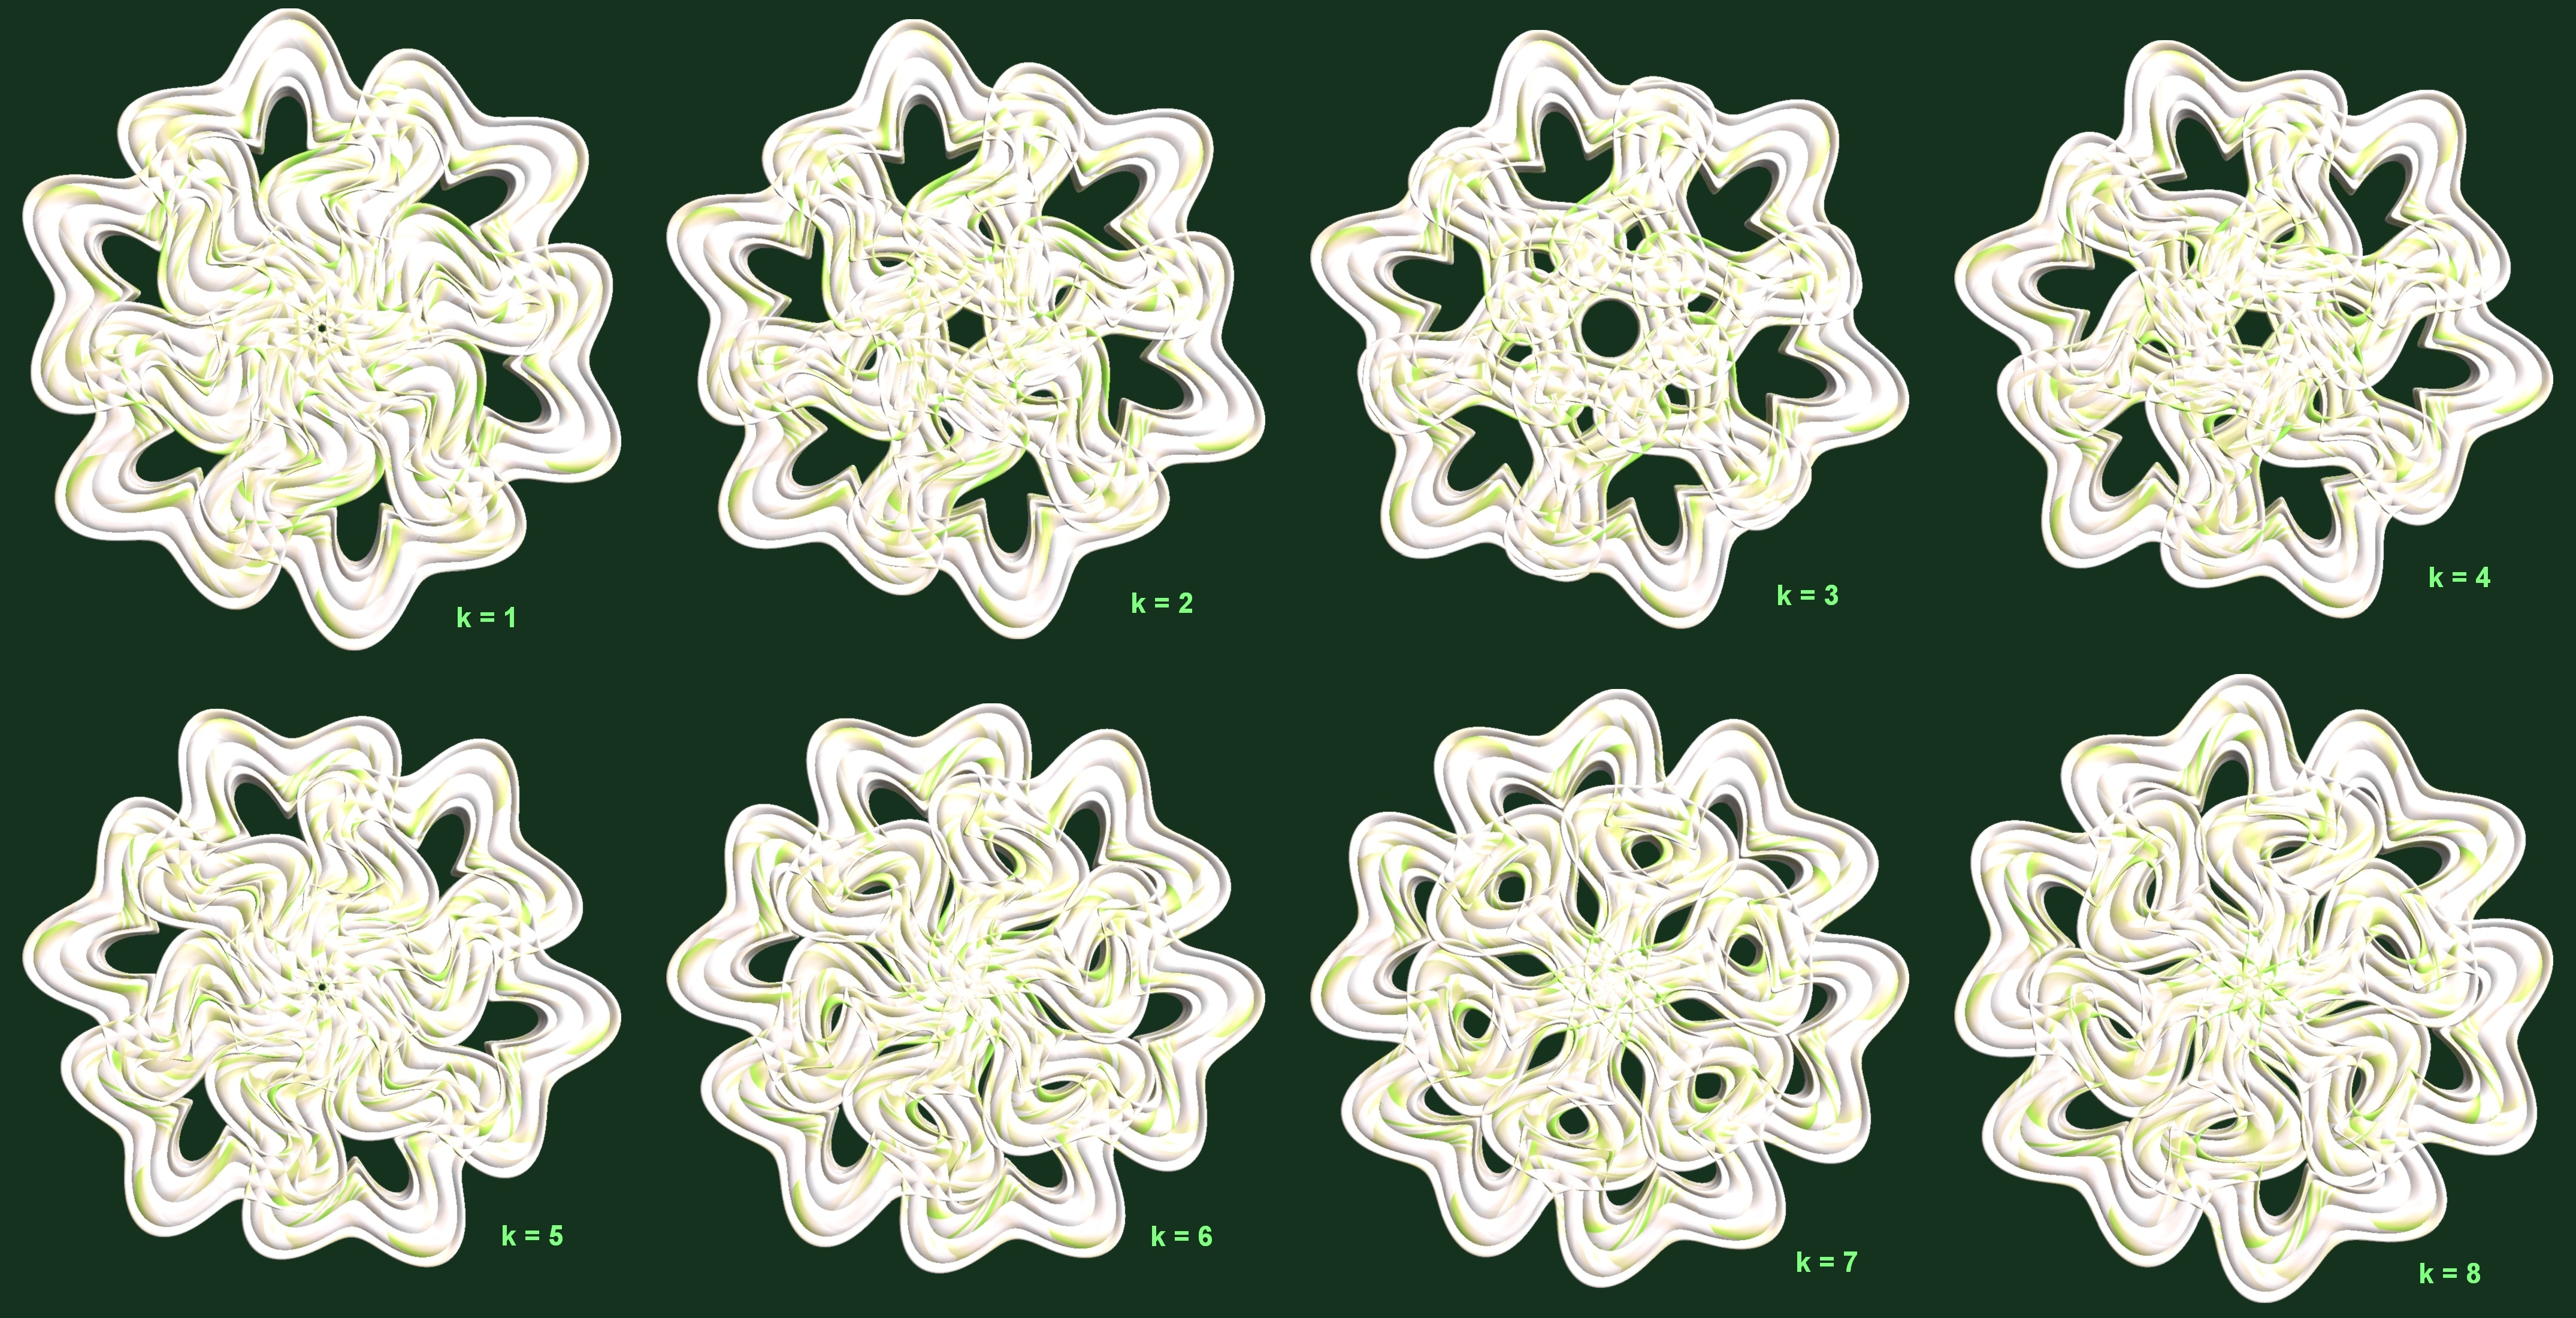
structure, wheel, texture, flower, pattern, material, jewellery, art, design, silver, symmetry, 3d, graphic, torus, mathematica, cg, parametricplot3d, code, program, algorithm, abstruct, mapping, fashion accessory